Rover 600 Series

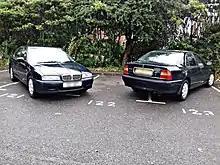
A pair of Midnight Blue Rover 618i.

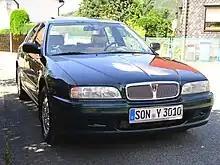
Rover 620i

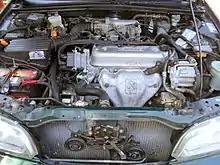
Rover 620i Honda 2.0 (petrol engine)

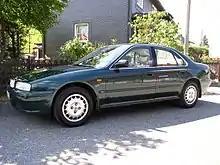
1994 Rover 620i fitted with 15" GSi alloy wheels

Badging indicated engine size: 618 models had 1.8 litre engines, 620 had 2.0 engines, 623 had 2.3 litre engines. With the exception of the T-Series 620ti, all petrol engines were sourced from Honda, and the diesel version used the Rover L-series engine. The Rover K-series engine was not used in the 600.